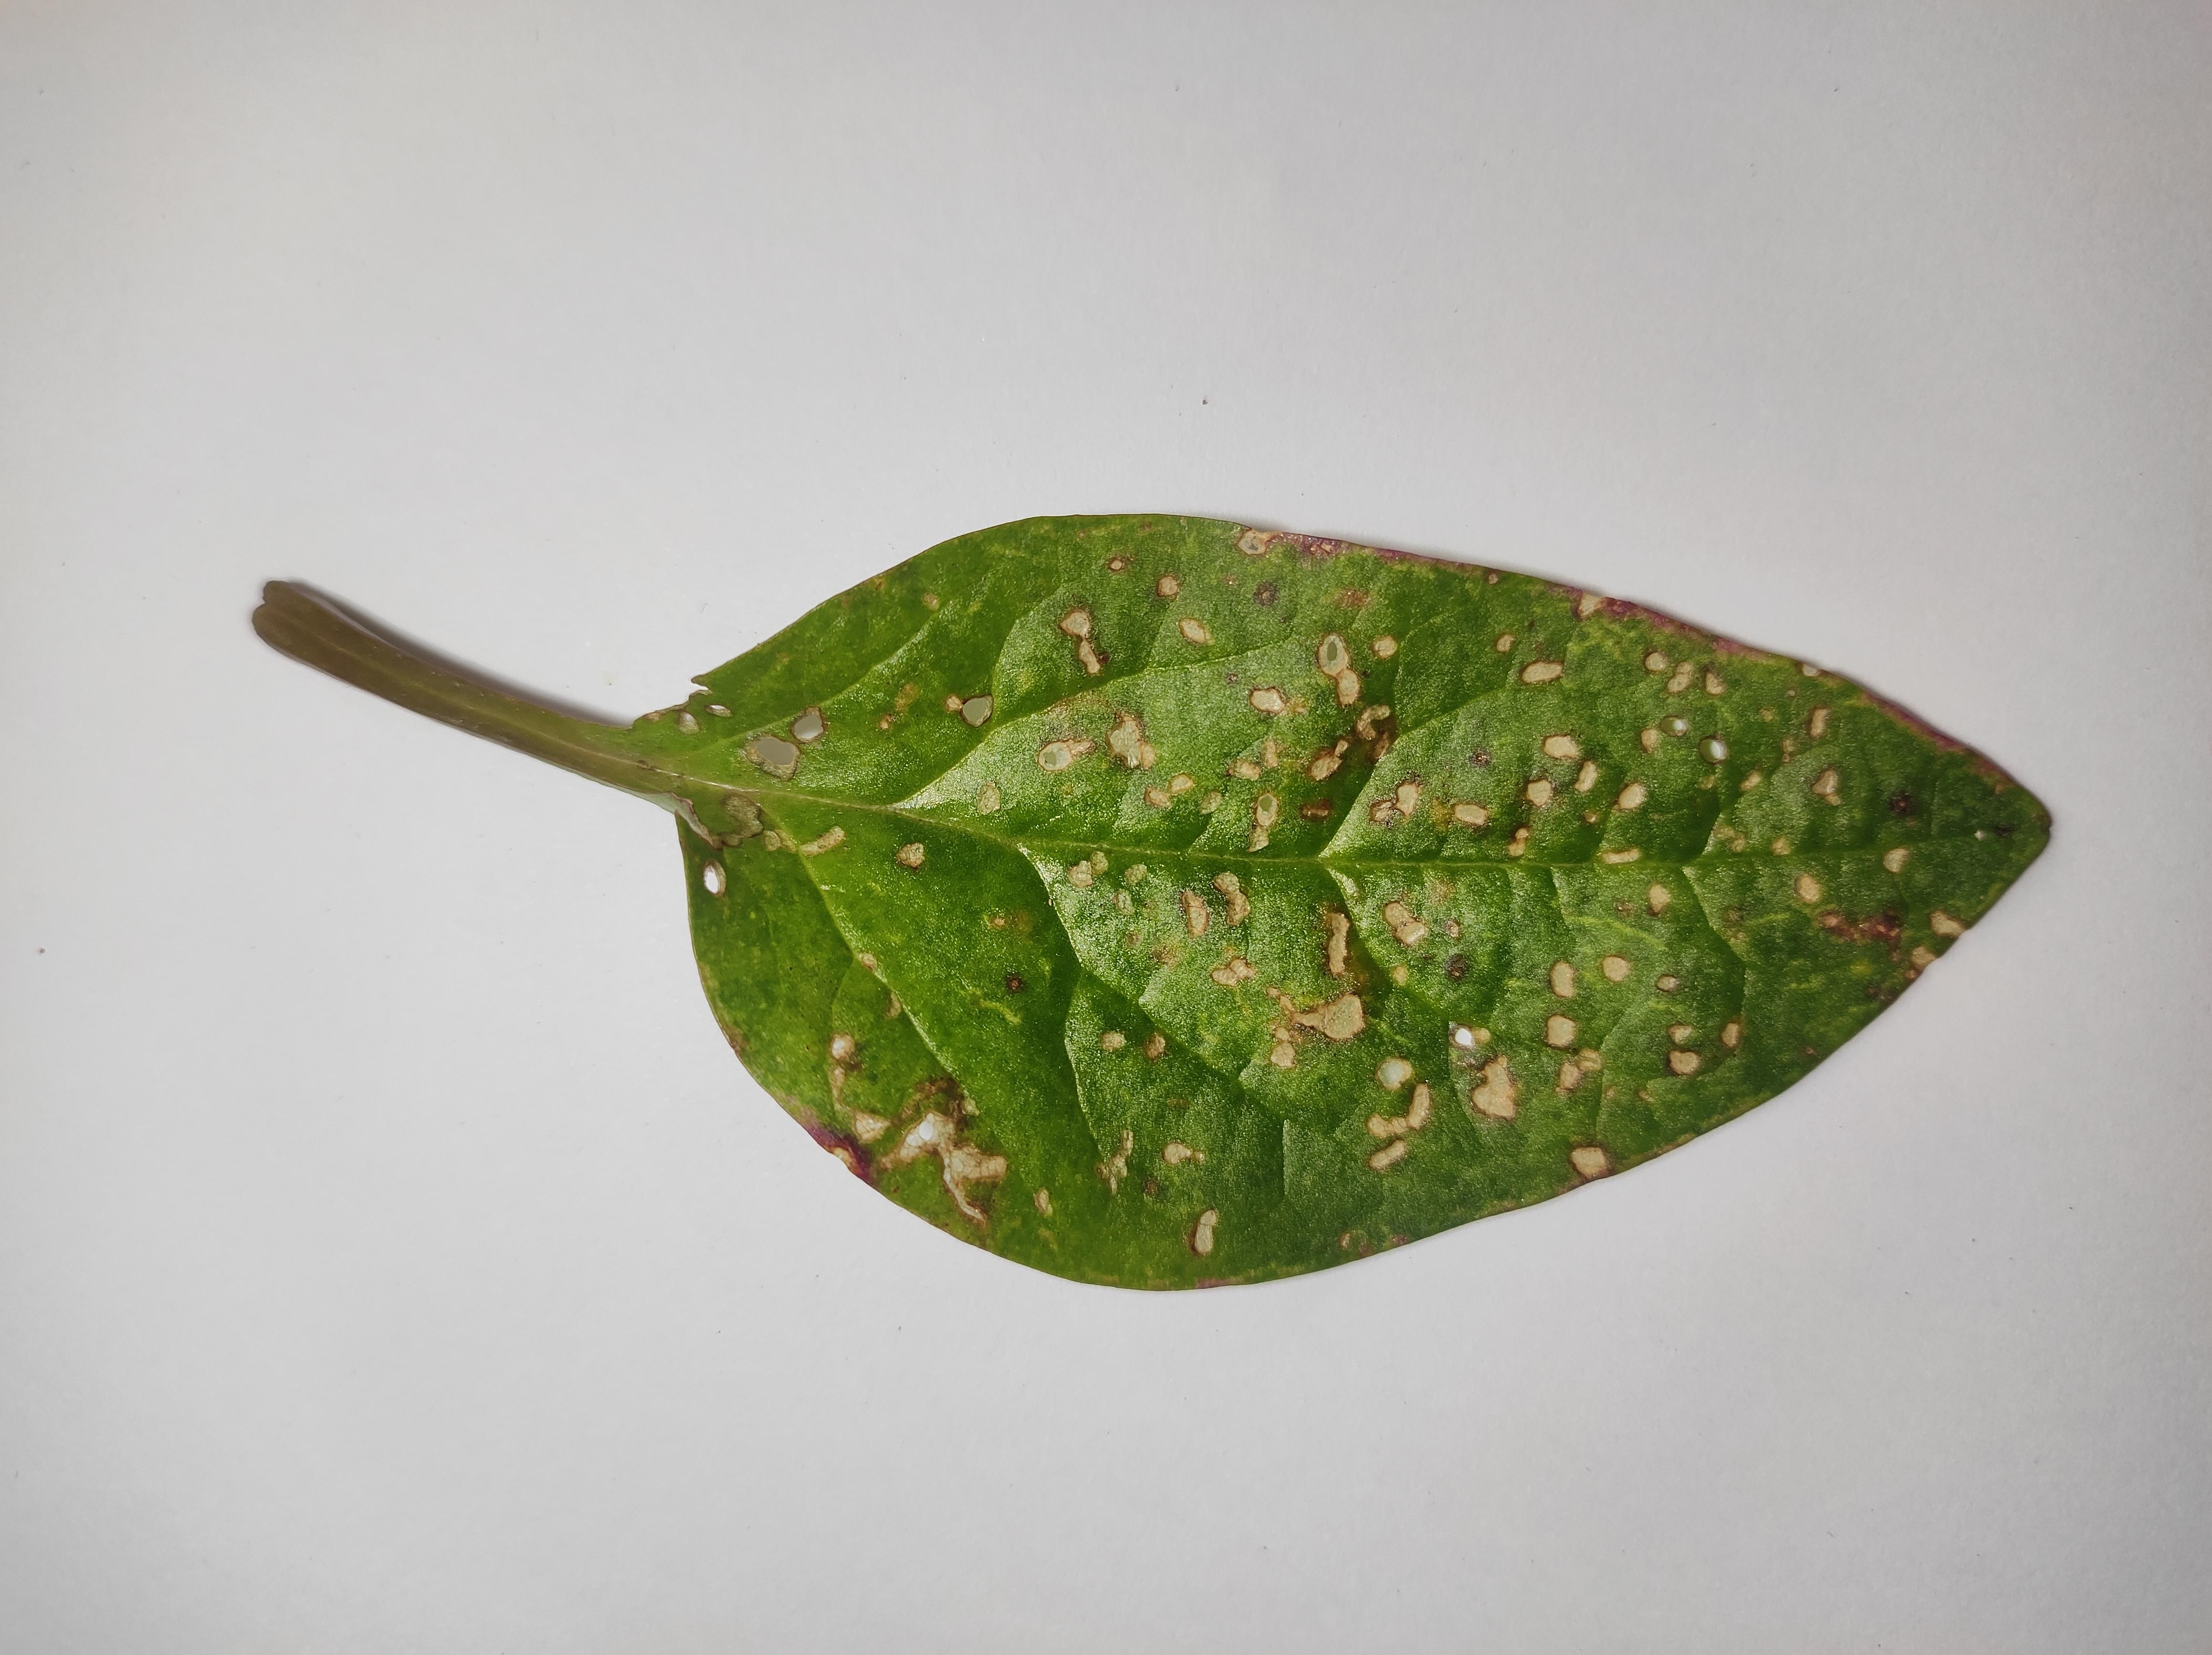
Label: anthracnose_leaf_spot